Karanis Site Museum

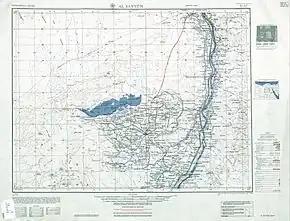
Map sheet showing Faiyum Oasis site

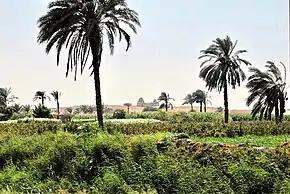
A scenic view of Faiyum Oasis archaeology region

Karanis Site Museum, also known as Kom Aushim Museum, is an archaeological museum located in Tamiya, Faiyum Governorate, Lower Egypt. It is situated directly adjacent to the archaeological site of Karanis.